Kashmar

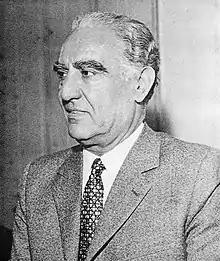
Manouchehr Eghbal in the year 1977

The Yakhchāl of Kashmar is a historical Yakhchāl belongs to the Qajar dynasty and is located in Kashmar County, Razavi Khorasan Province.